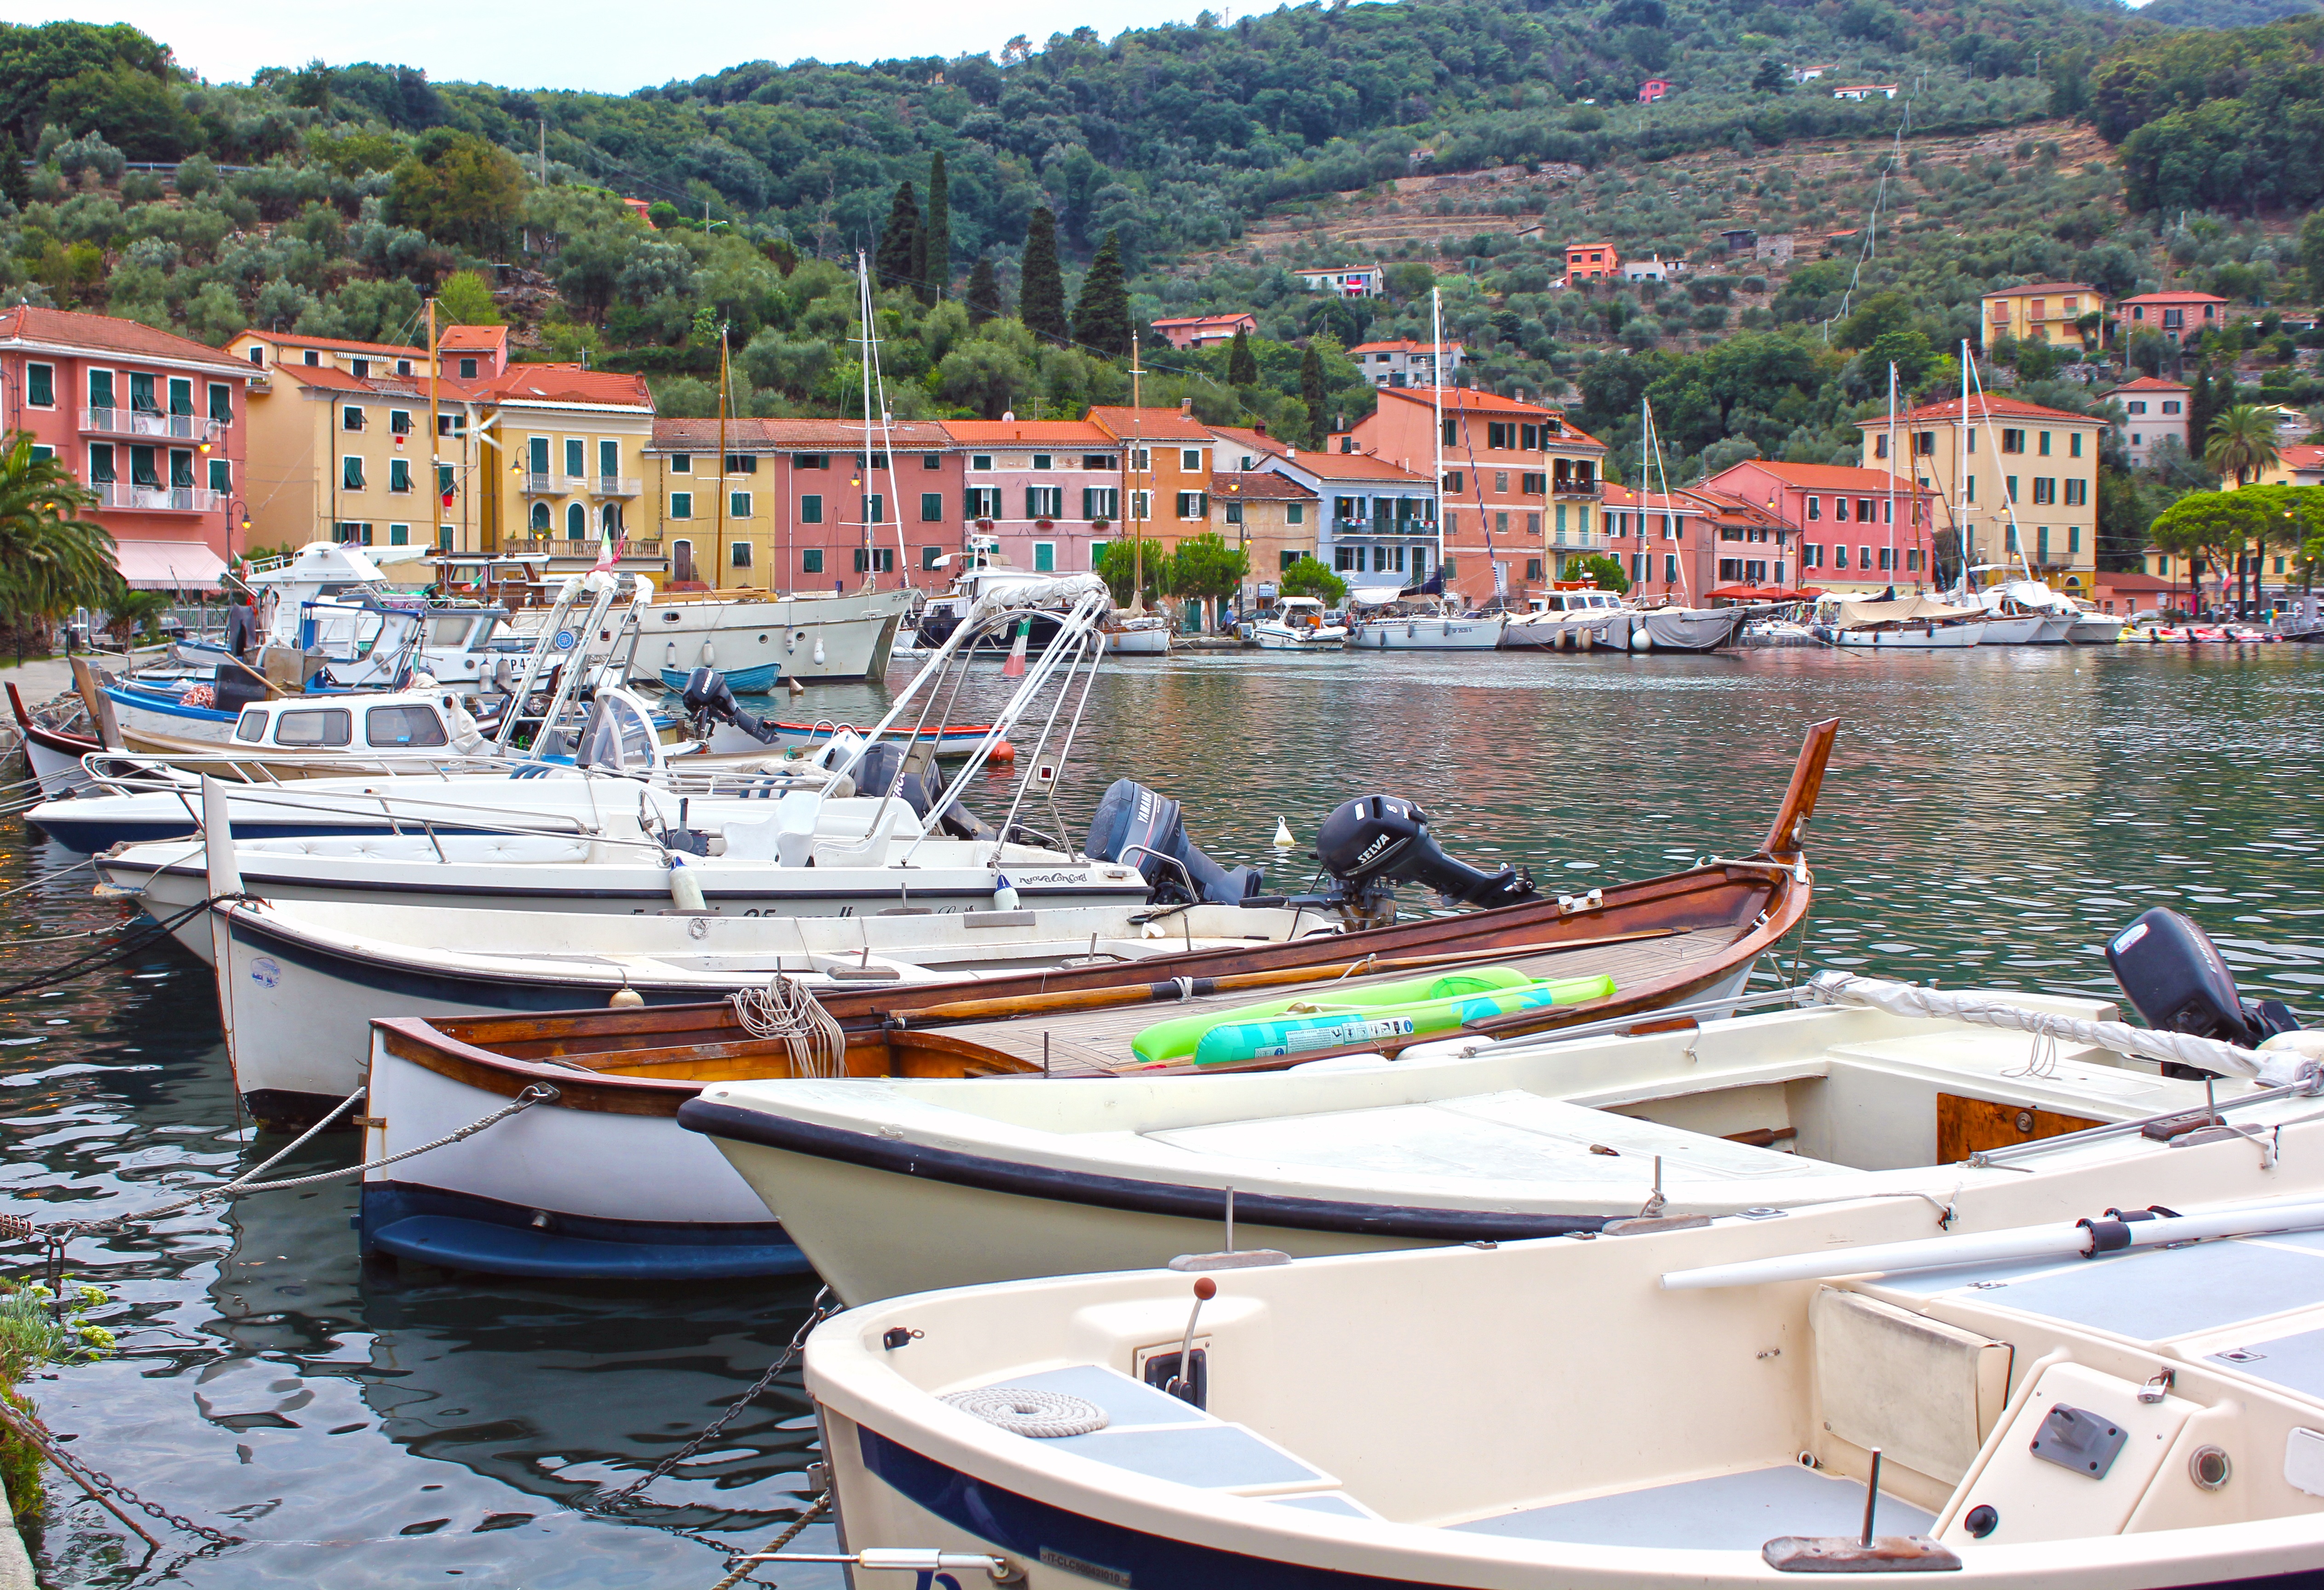
sea, dock, boat, village, vehicle, fishing, bay, italy, marina, sailboat, boating, boats, watercraft, porto, liguria, goiter, skiff, watercraft rowing